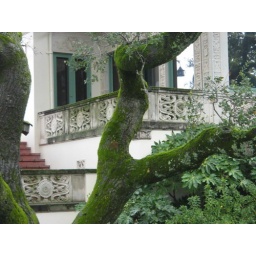
the planter base around this tree was built around this tree.